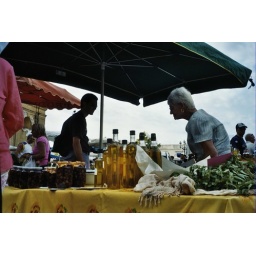
Leanna took this at the flower market in Nice.